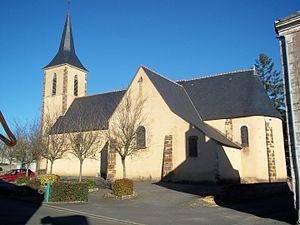
Eglise de Pezé-le-Robert - 72
La liste des églises de la Sarthe recense de la manière la plus complète possible les églises, cathédrale et basilique situées dans le département français de la Sarthe.
Pezé-le-Robert est une commune française, située dans le département de la Sarthe en région Pays de la Loire, peuplée de 370 habitants.